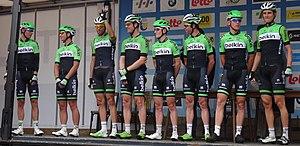
Reportage photographique réalisé le mercredi 27 août à l'occasion du départ de la Druivenkoers Overijse 2014 à Huldenberg, Belgique.
La saison 2014 de l'équipe cycliste Belkin est la dix-neuvième de cette équipe.